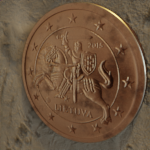
Coin value: 2cents
Country: lt
Edition: standard